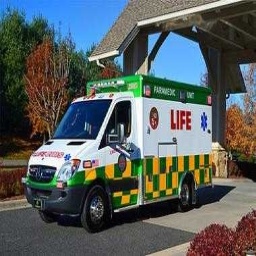
Label: ambulance